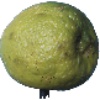
Label: limes